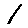
Label: 1